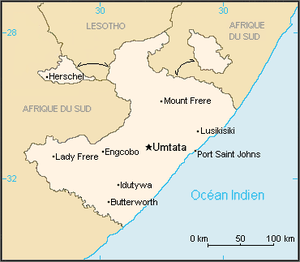
Le Transkei était un bantoustan situé dans les anciennes provinces du Cap et du Natal d'Afrique du Sud, aujourd'hui dans le Cap-Oriental. Premier bantoustan autonome en 1960, le Transkei fut un État indépendant non reconnu de 1976 à 1994 dans le cadre du régime d'apartheid. Il regroupait presque exclusivement des africains de l'ethnie et de locution xhosa.